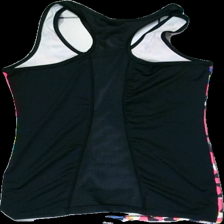
View: back
Type: Training top
Category: Ladies
Brand: Not in the list
Brand text on label: equipe sport
Colors: Blue, Pink, Green, Multicolor
Material: 100% Polyester
Pattern: Animal print
Cut: Regular
Size: 36
Season: All
Trend: Sports
Damage: Damaged elastane
Damage location: middle center
Price range: 50-100
Recommended usage: Reuse
Description: Sports top